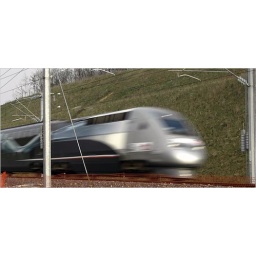
The black and chrome train with three double-decker cars bettered the previous record set in 1990.